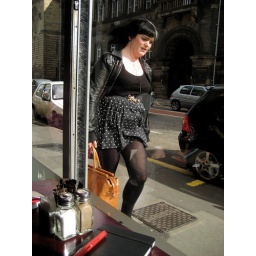
Girl in black and white